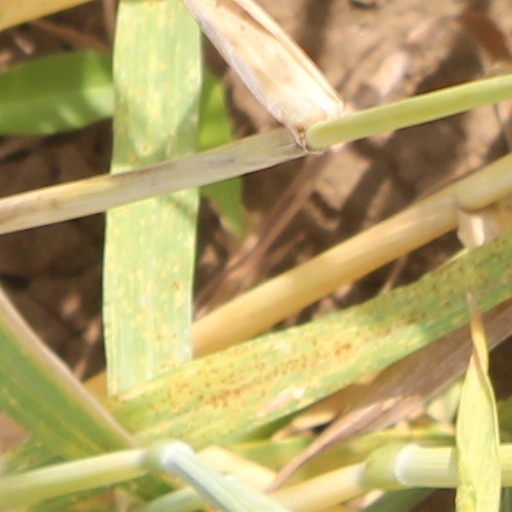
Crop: wheat